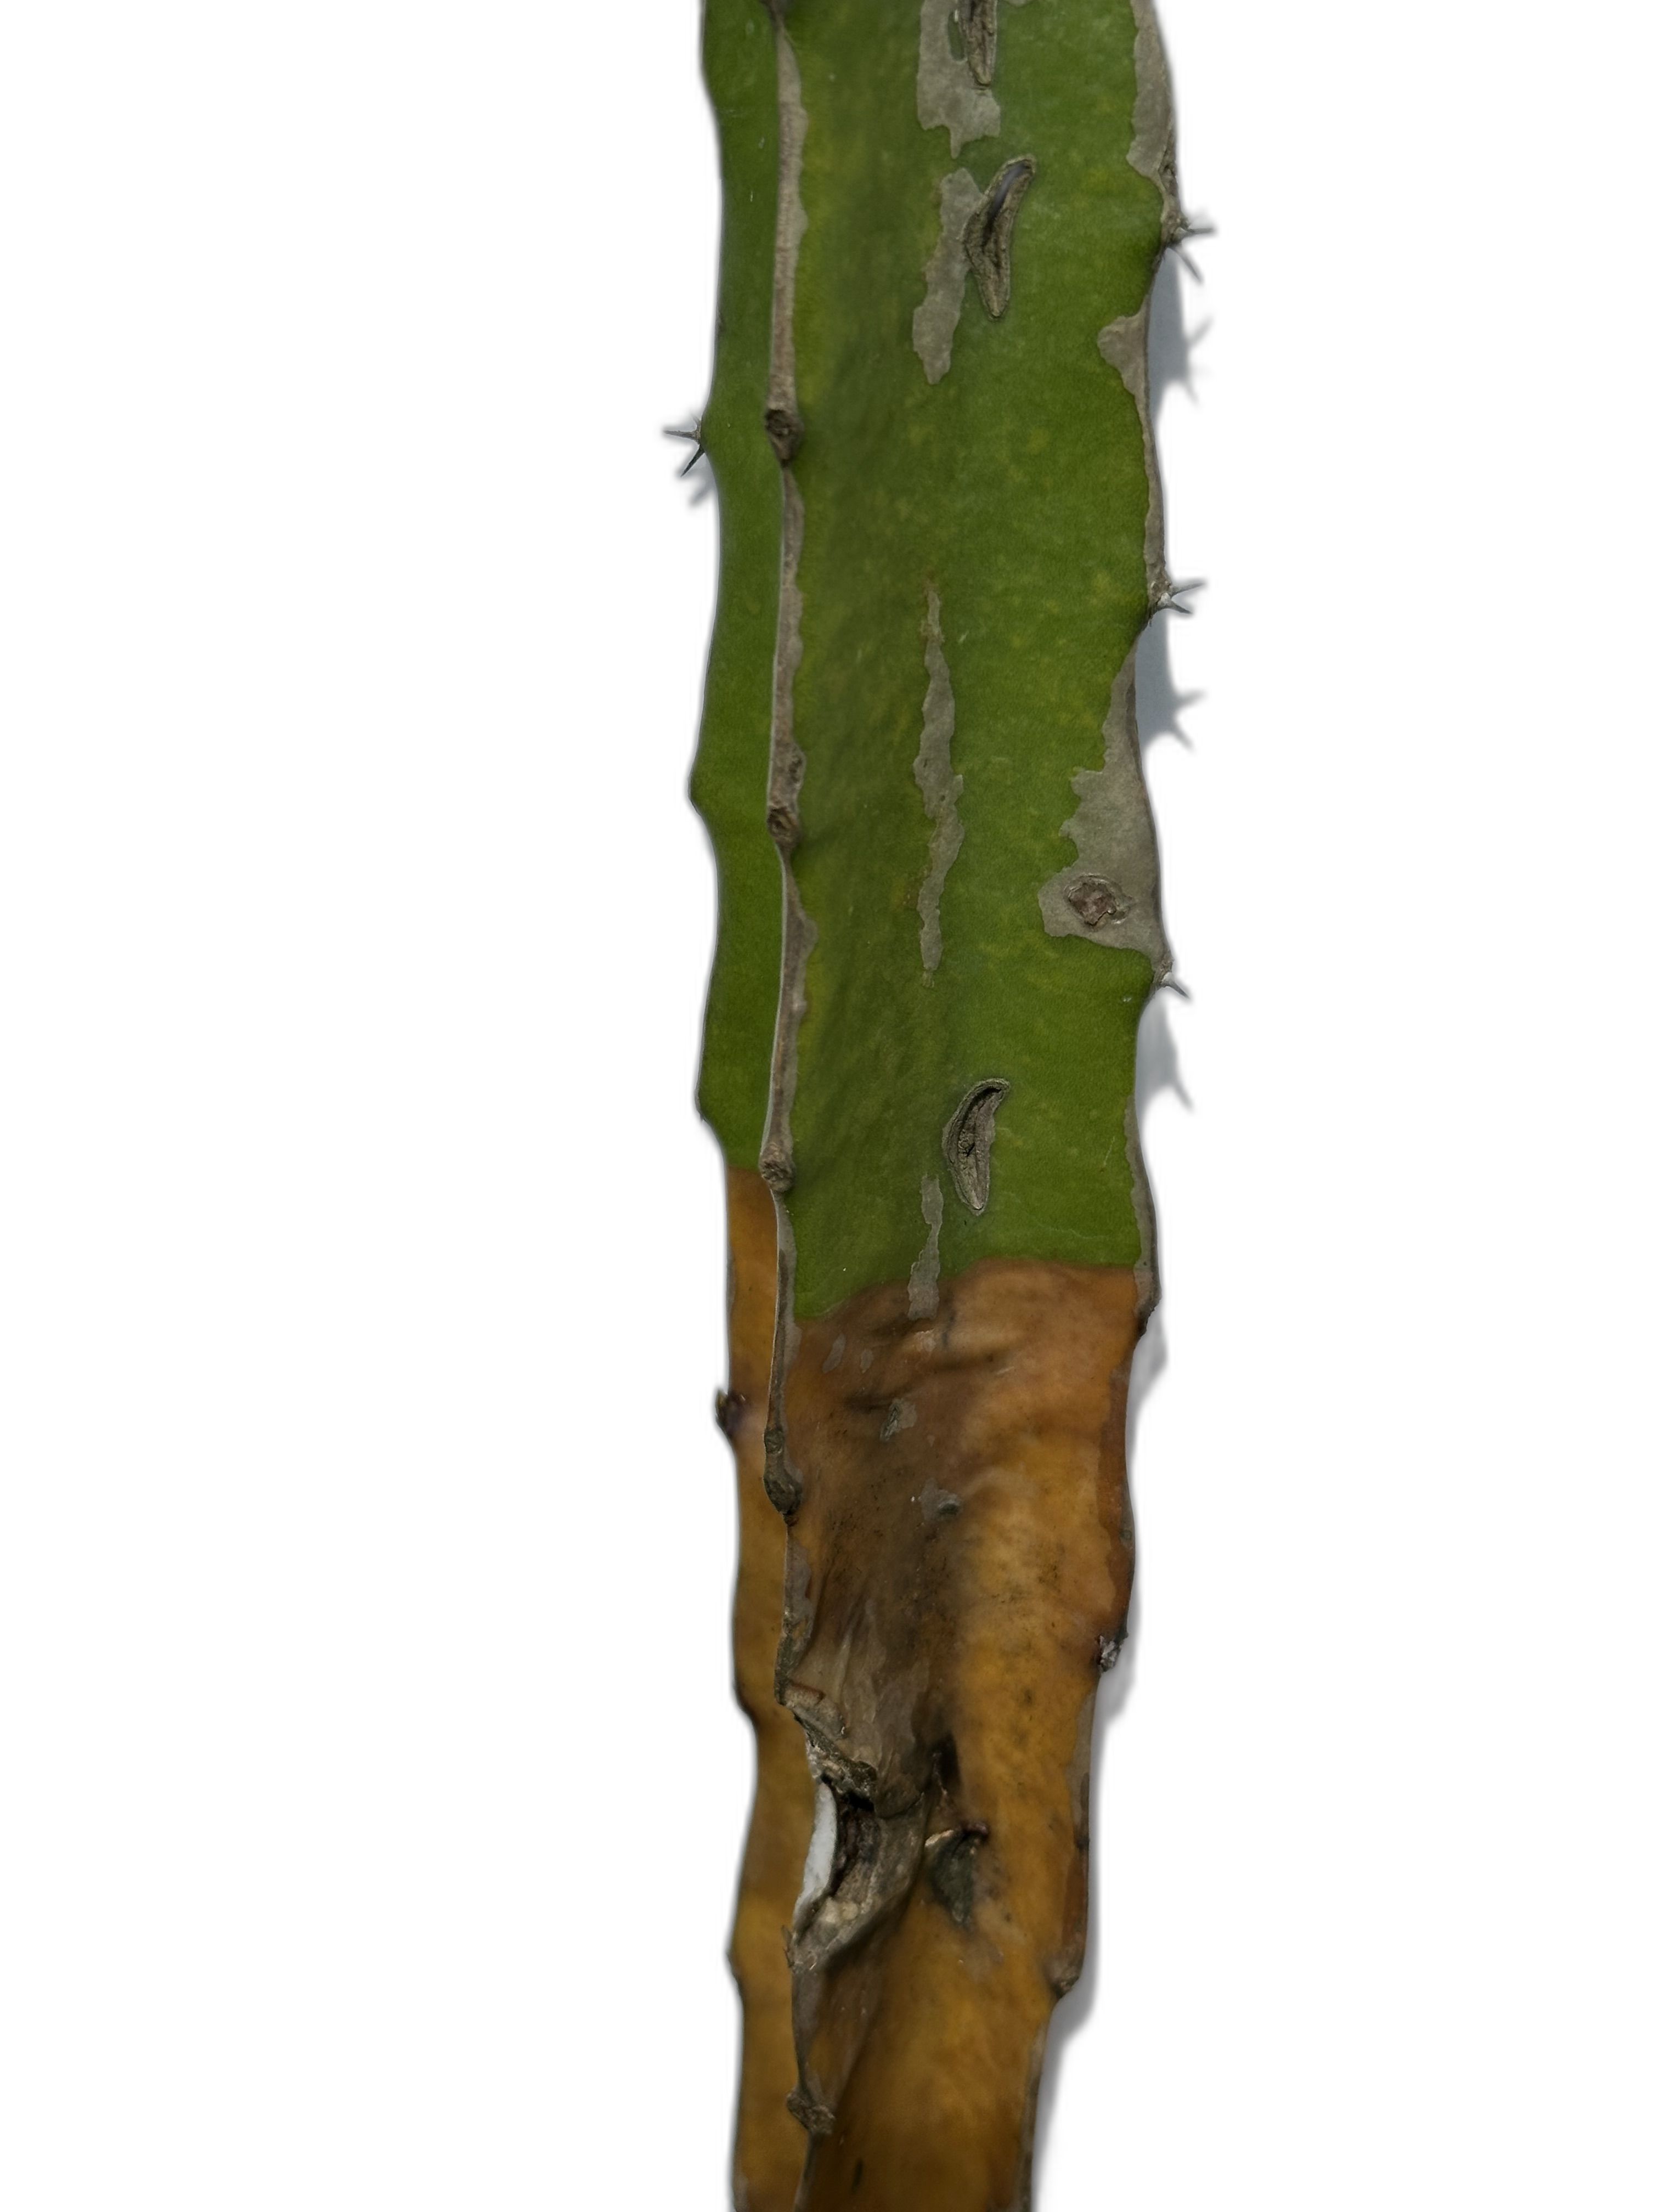
Label: Bad leaf